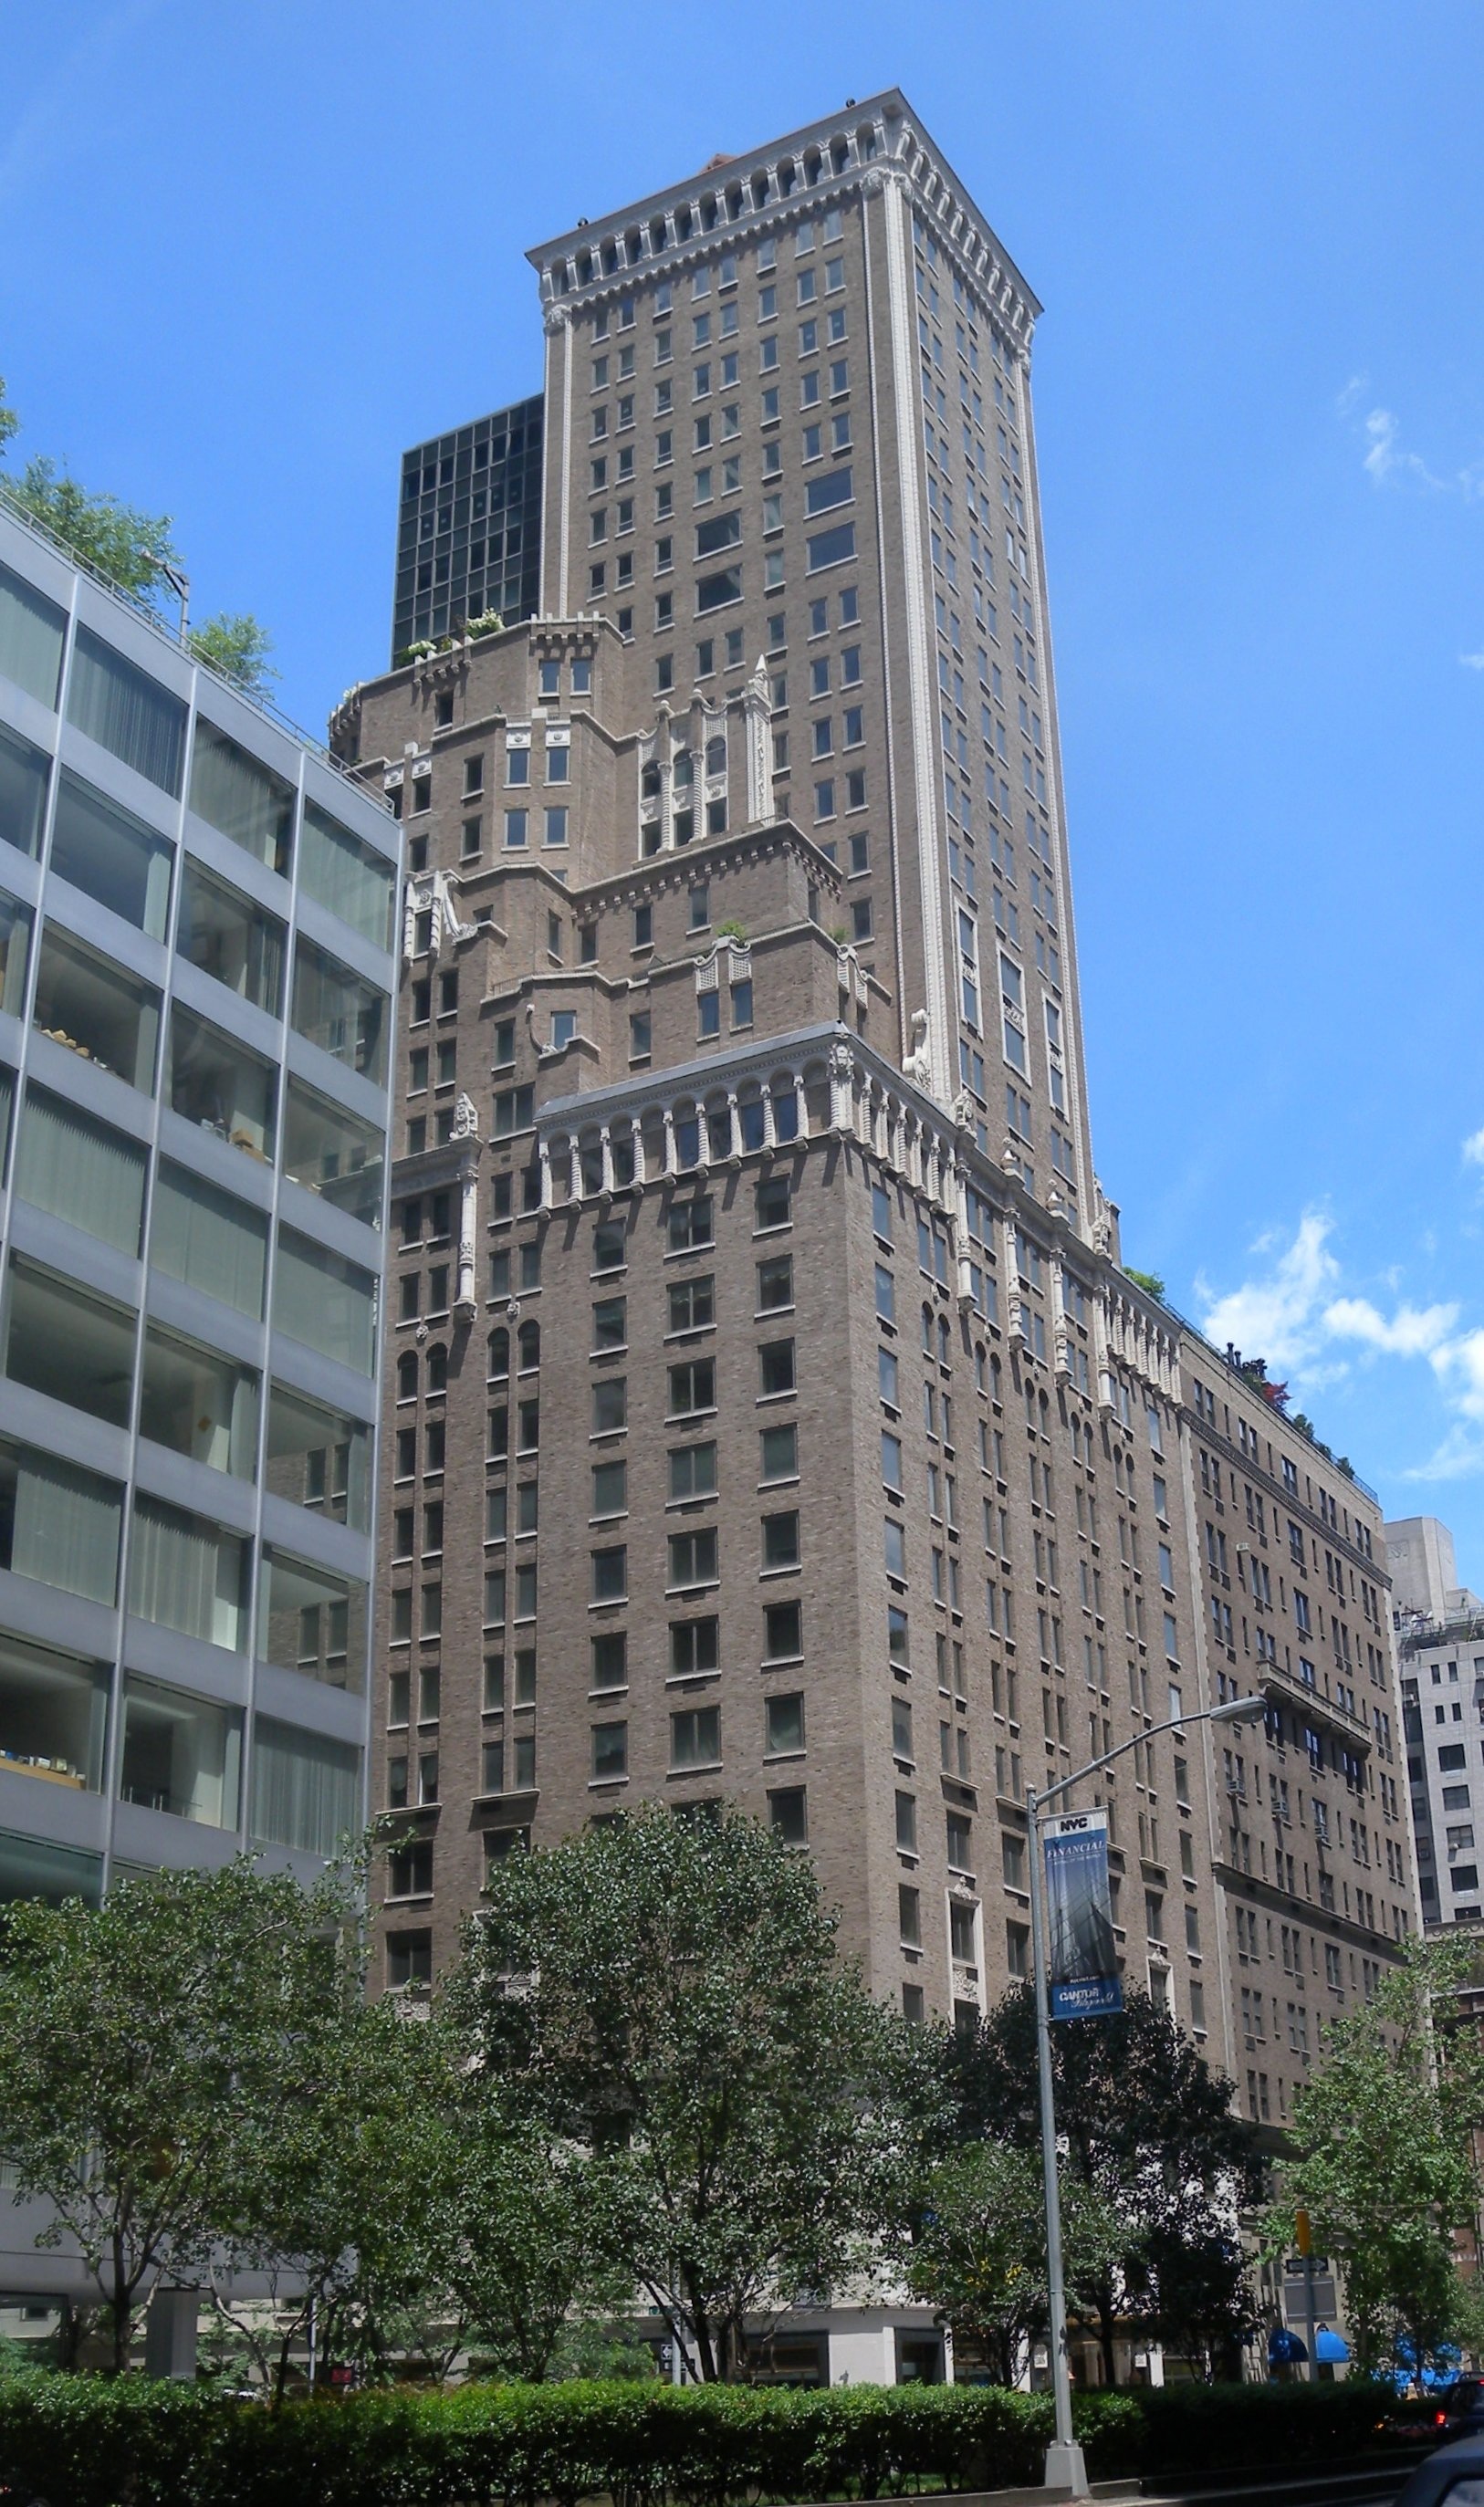
architecture, building, city, skyscraper, urban, new york, cityscape, downtown, tower, plaza, usa, landmark, facade, tower block, metropolis, condominium, neighbourhood, park avenue, tours, urban area, residential area, metropolitan area